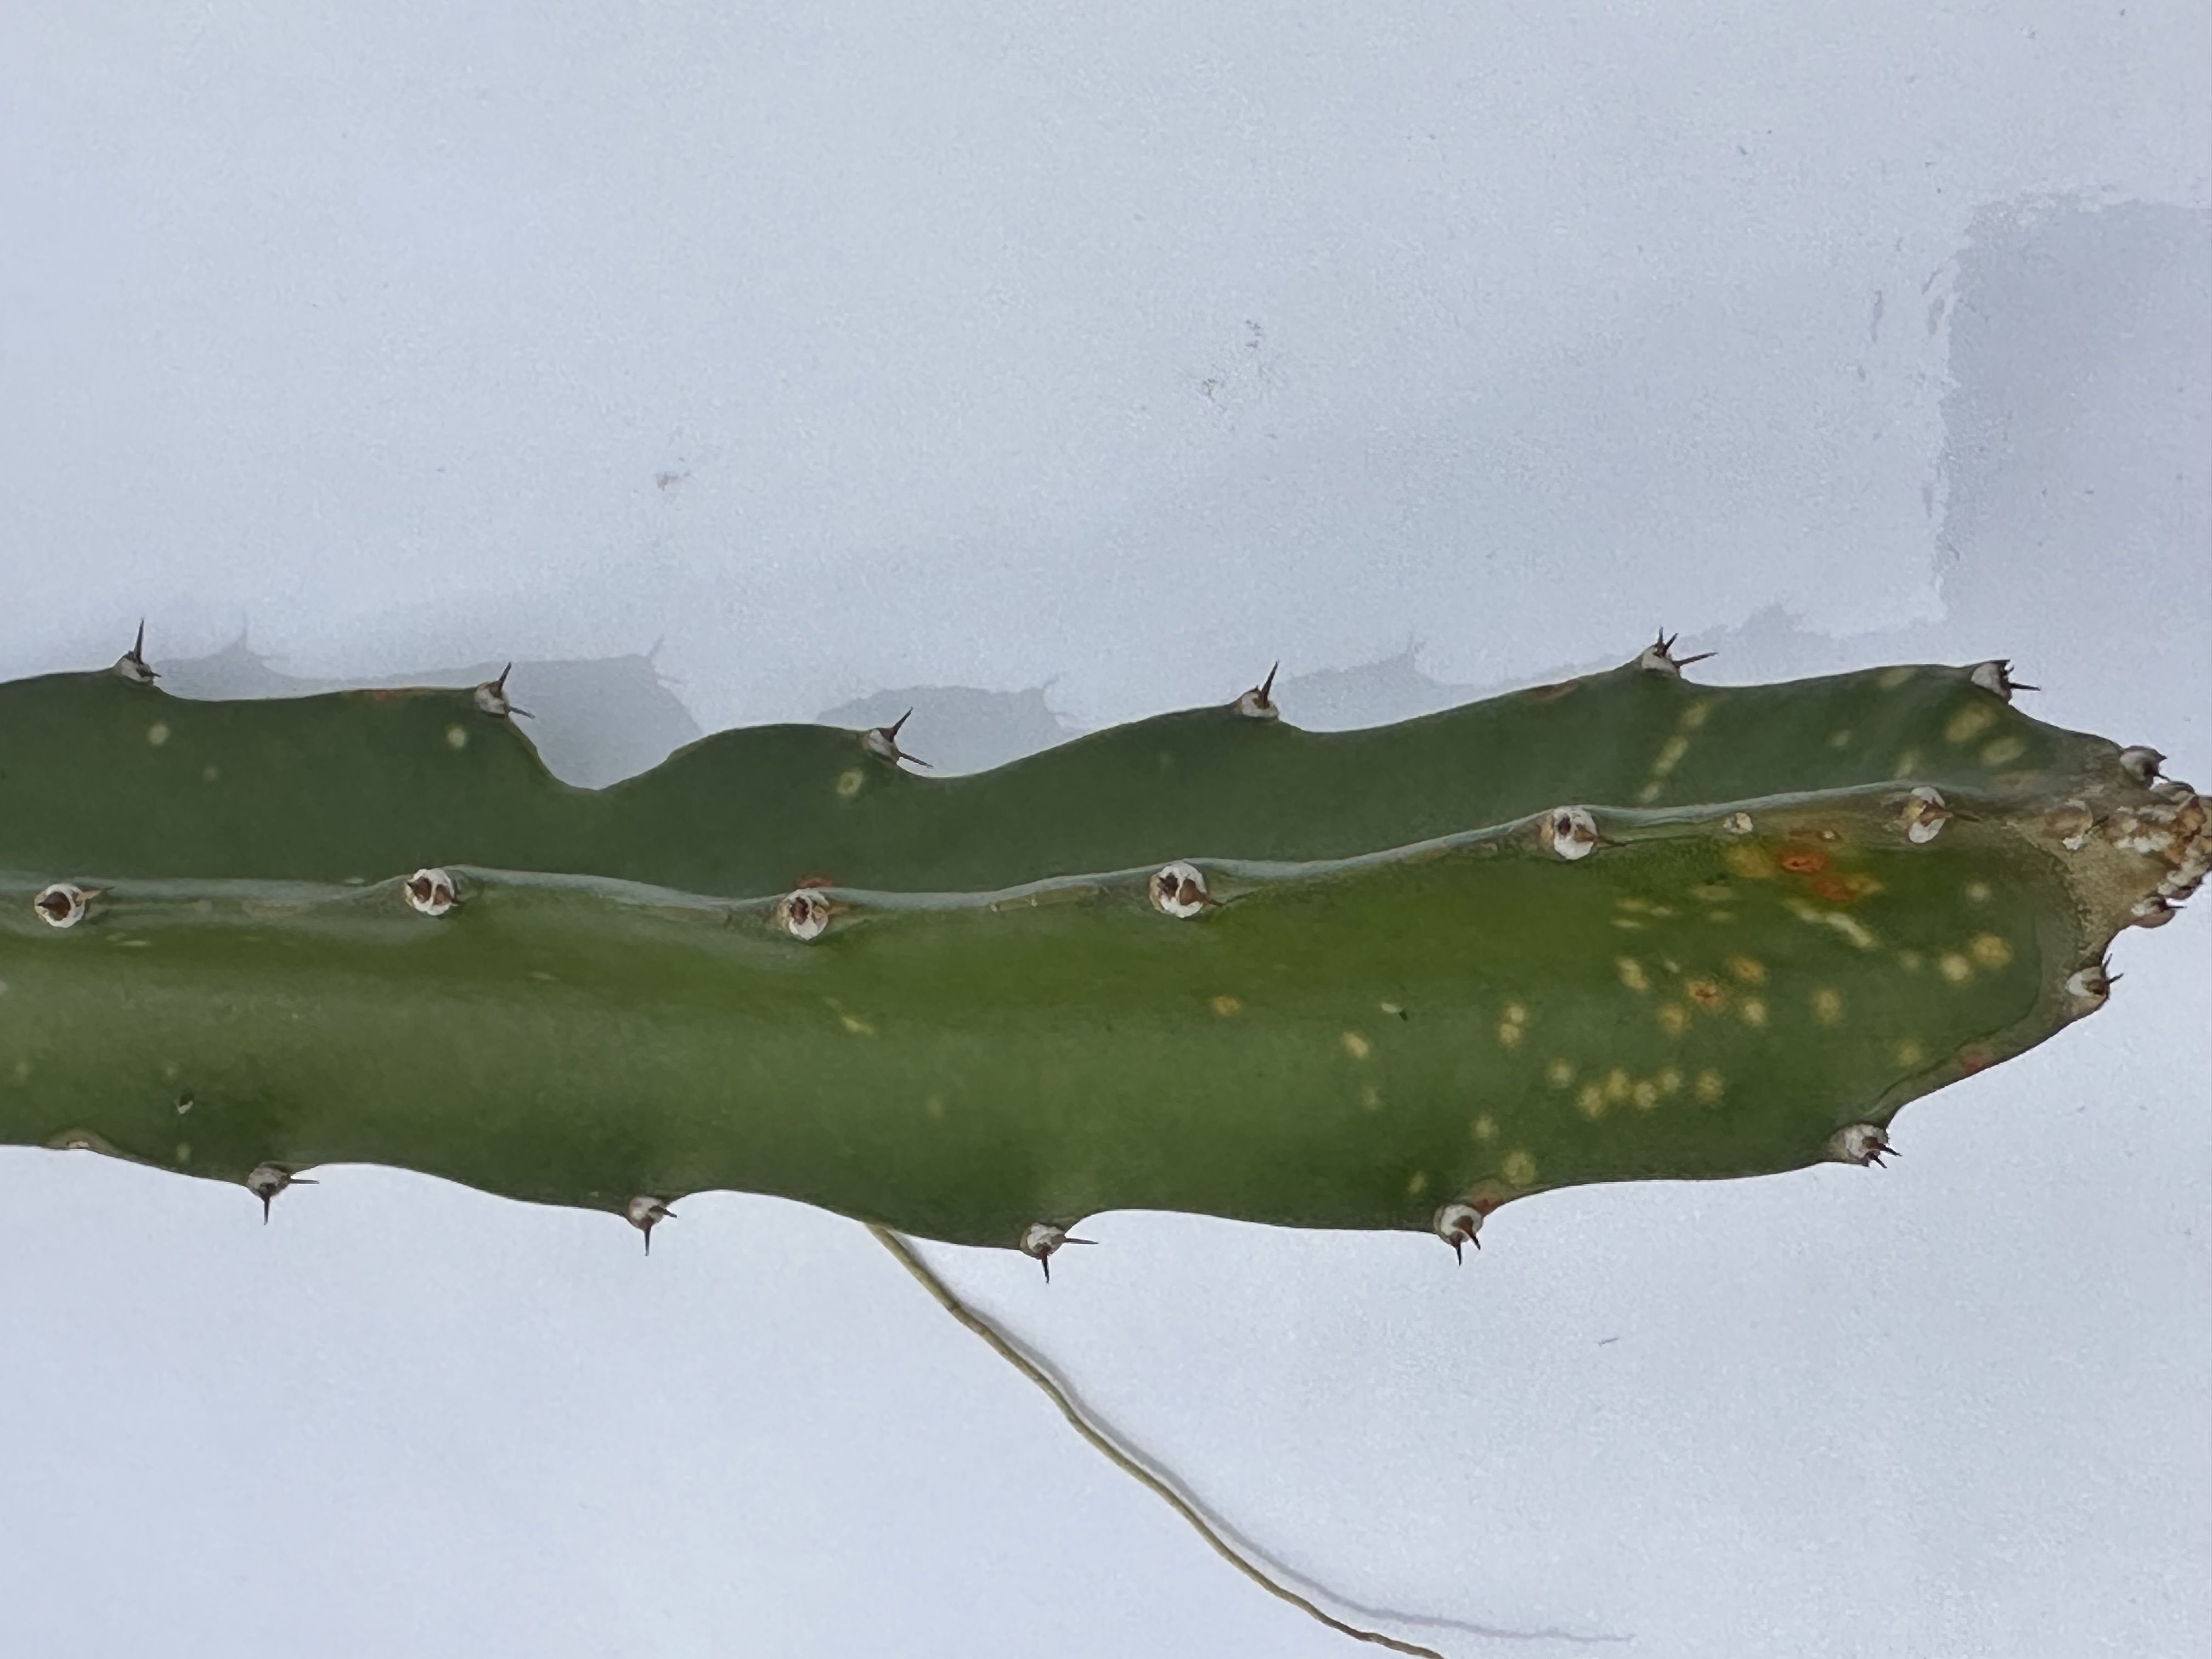
Label: Bad leaf